Roland Hemond

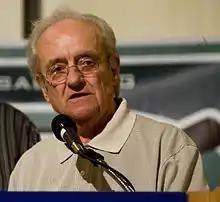
Hemond in 2009

Hemond was a two-time winner of Major League Baseball's Executive of the Year award (1972, 1989), as well as winner of the United Press International Executive of the Year Award in 1983. In 2001, he was named the King of Baseball. Hemond won the Branch Rickey Award in 2003.